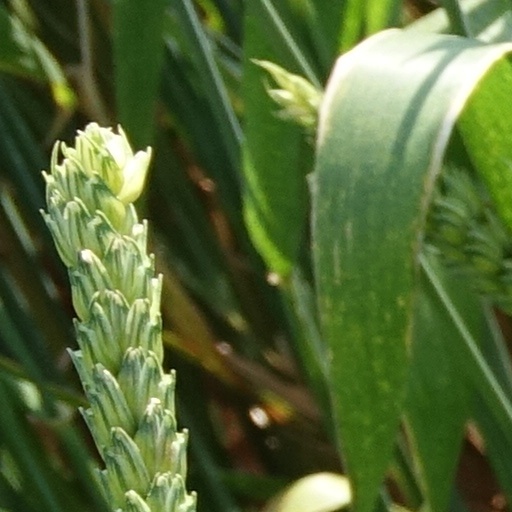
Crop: wheat